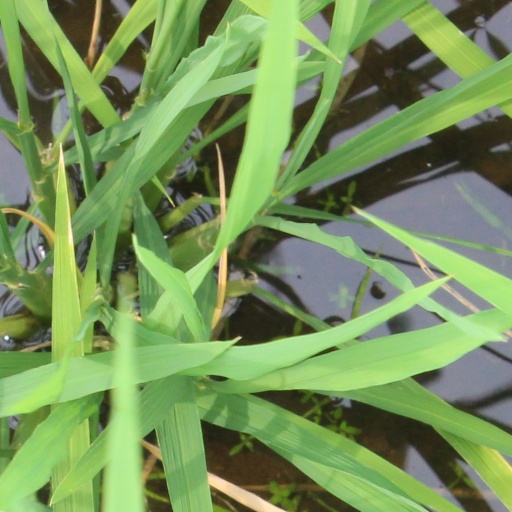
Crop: rice